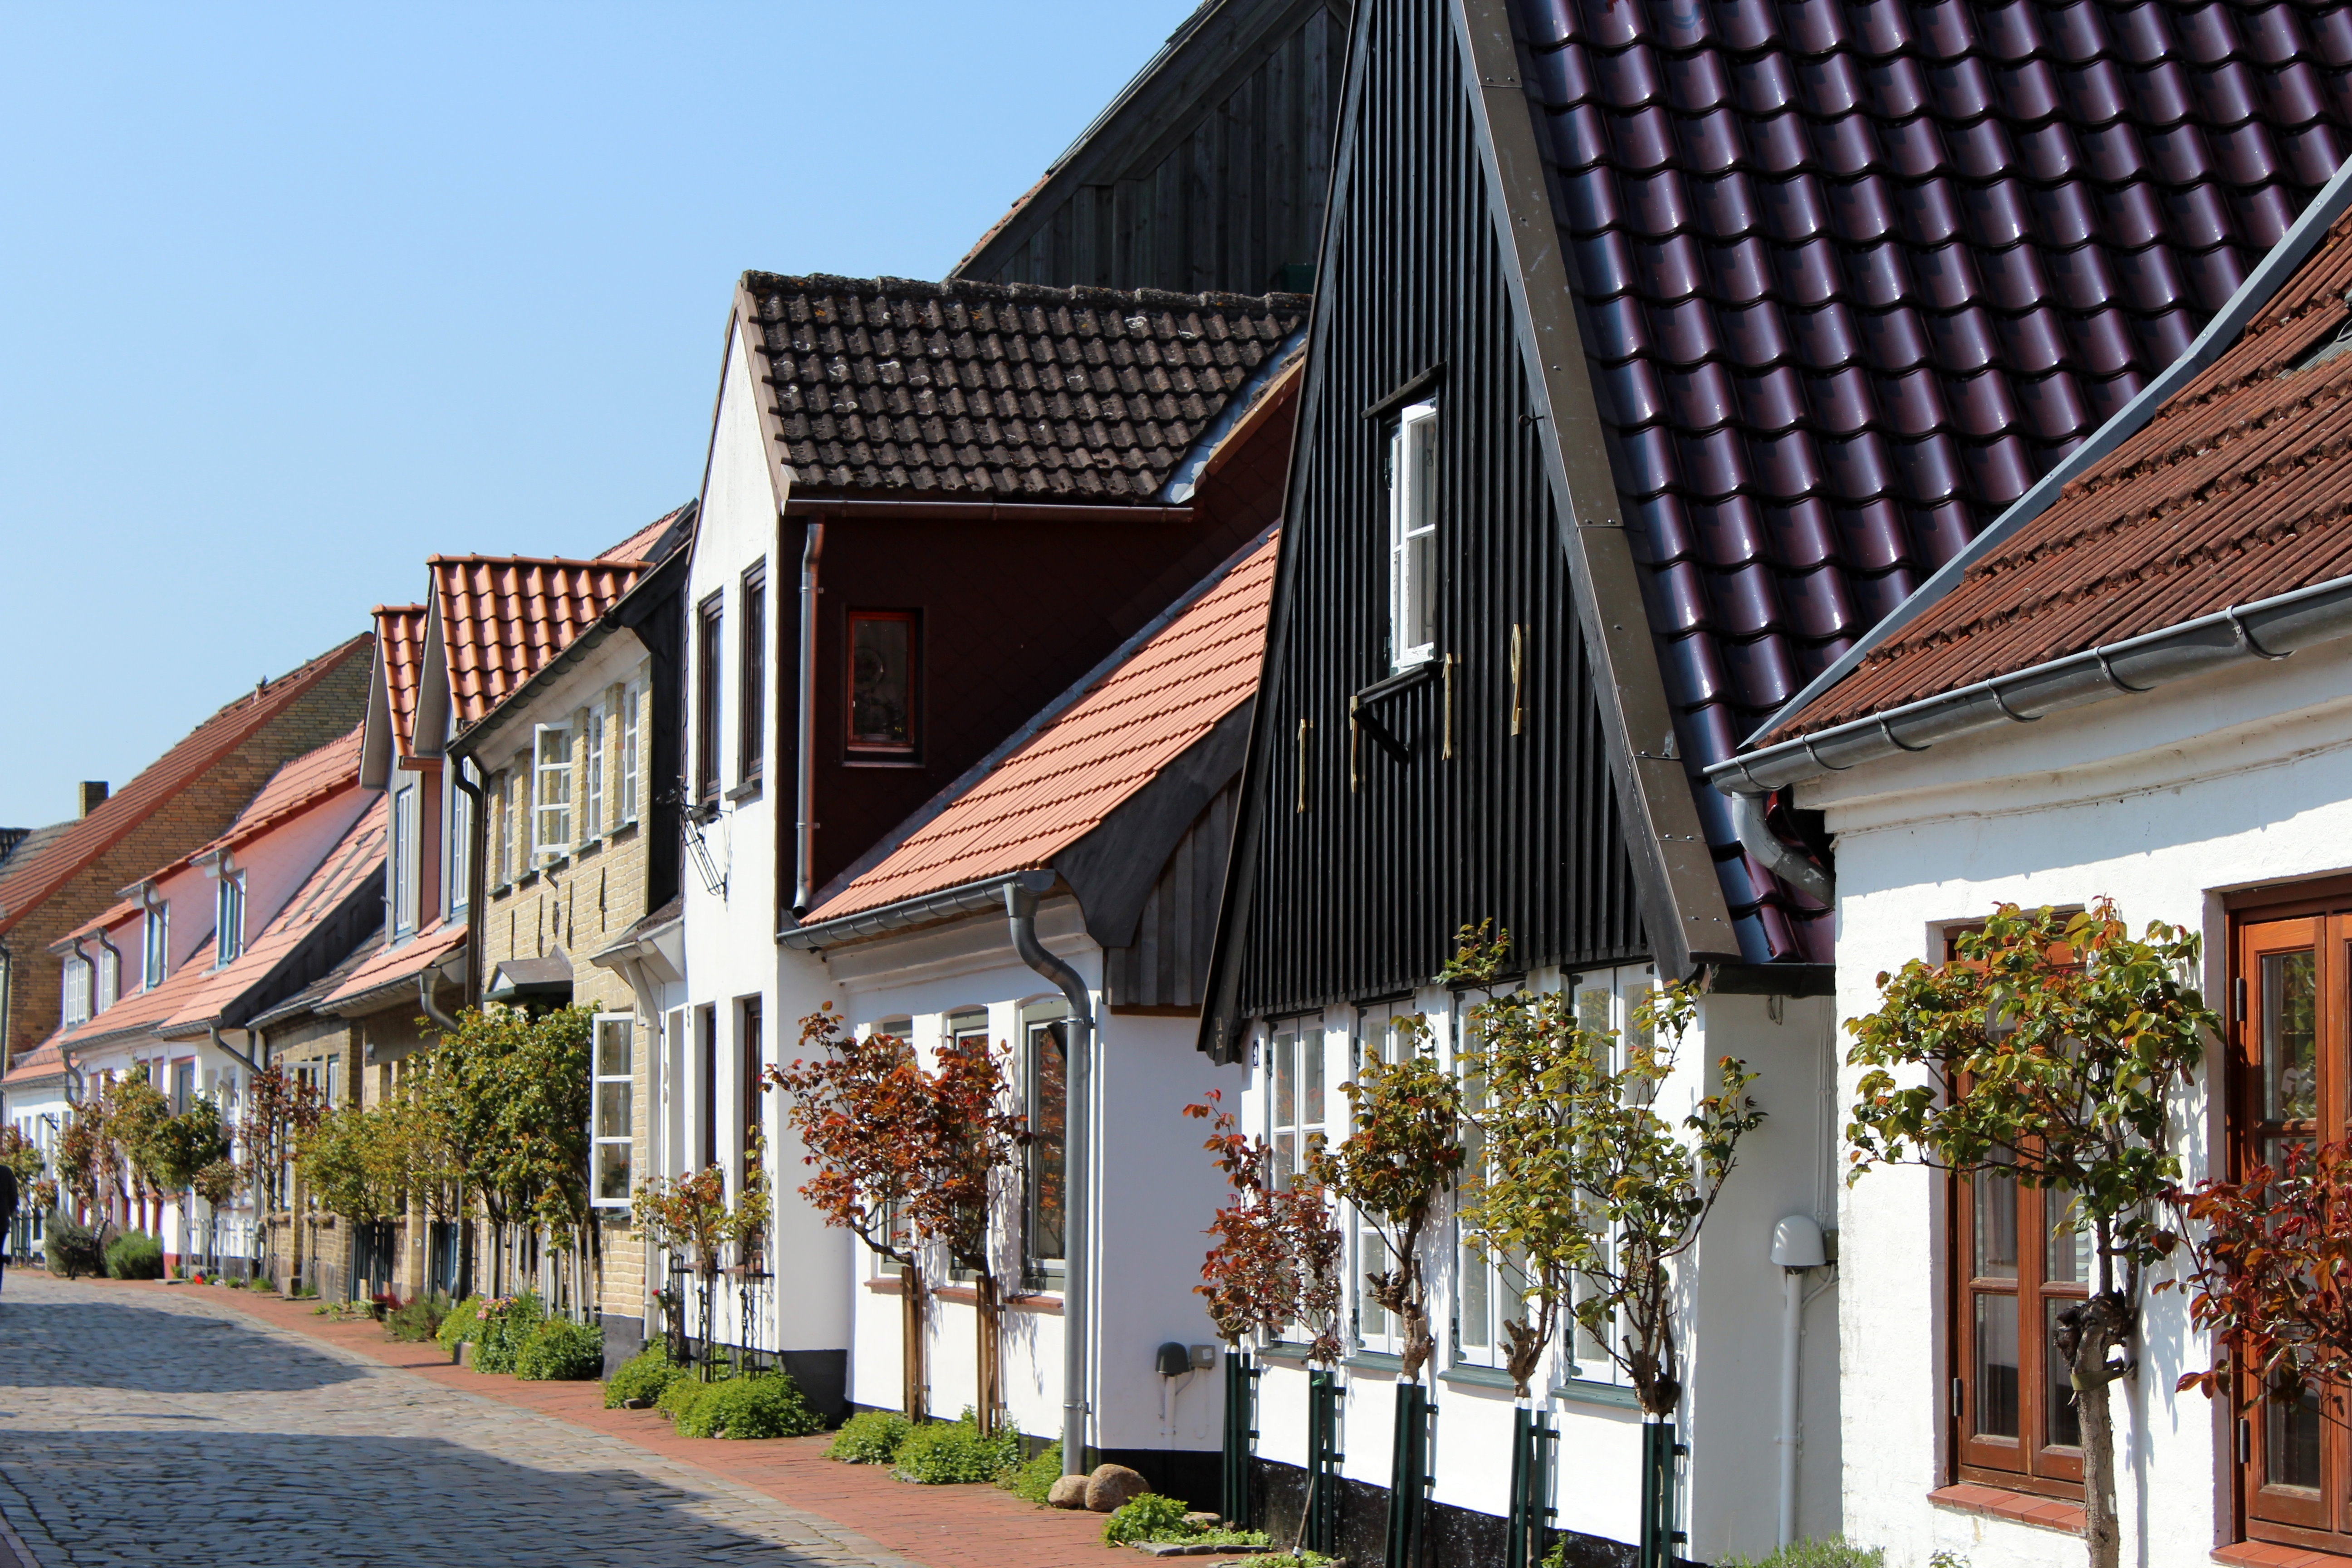
architecture, house, town, roof, building, home, monument, downtown, facade, property, estate, historically, neighbourhood, real estate, fishing village, residential area, human settlement, schleswig holm